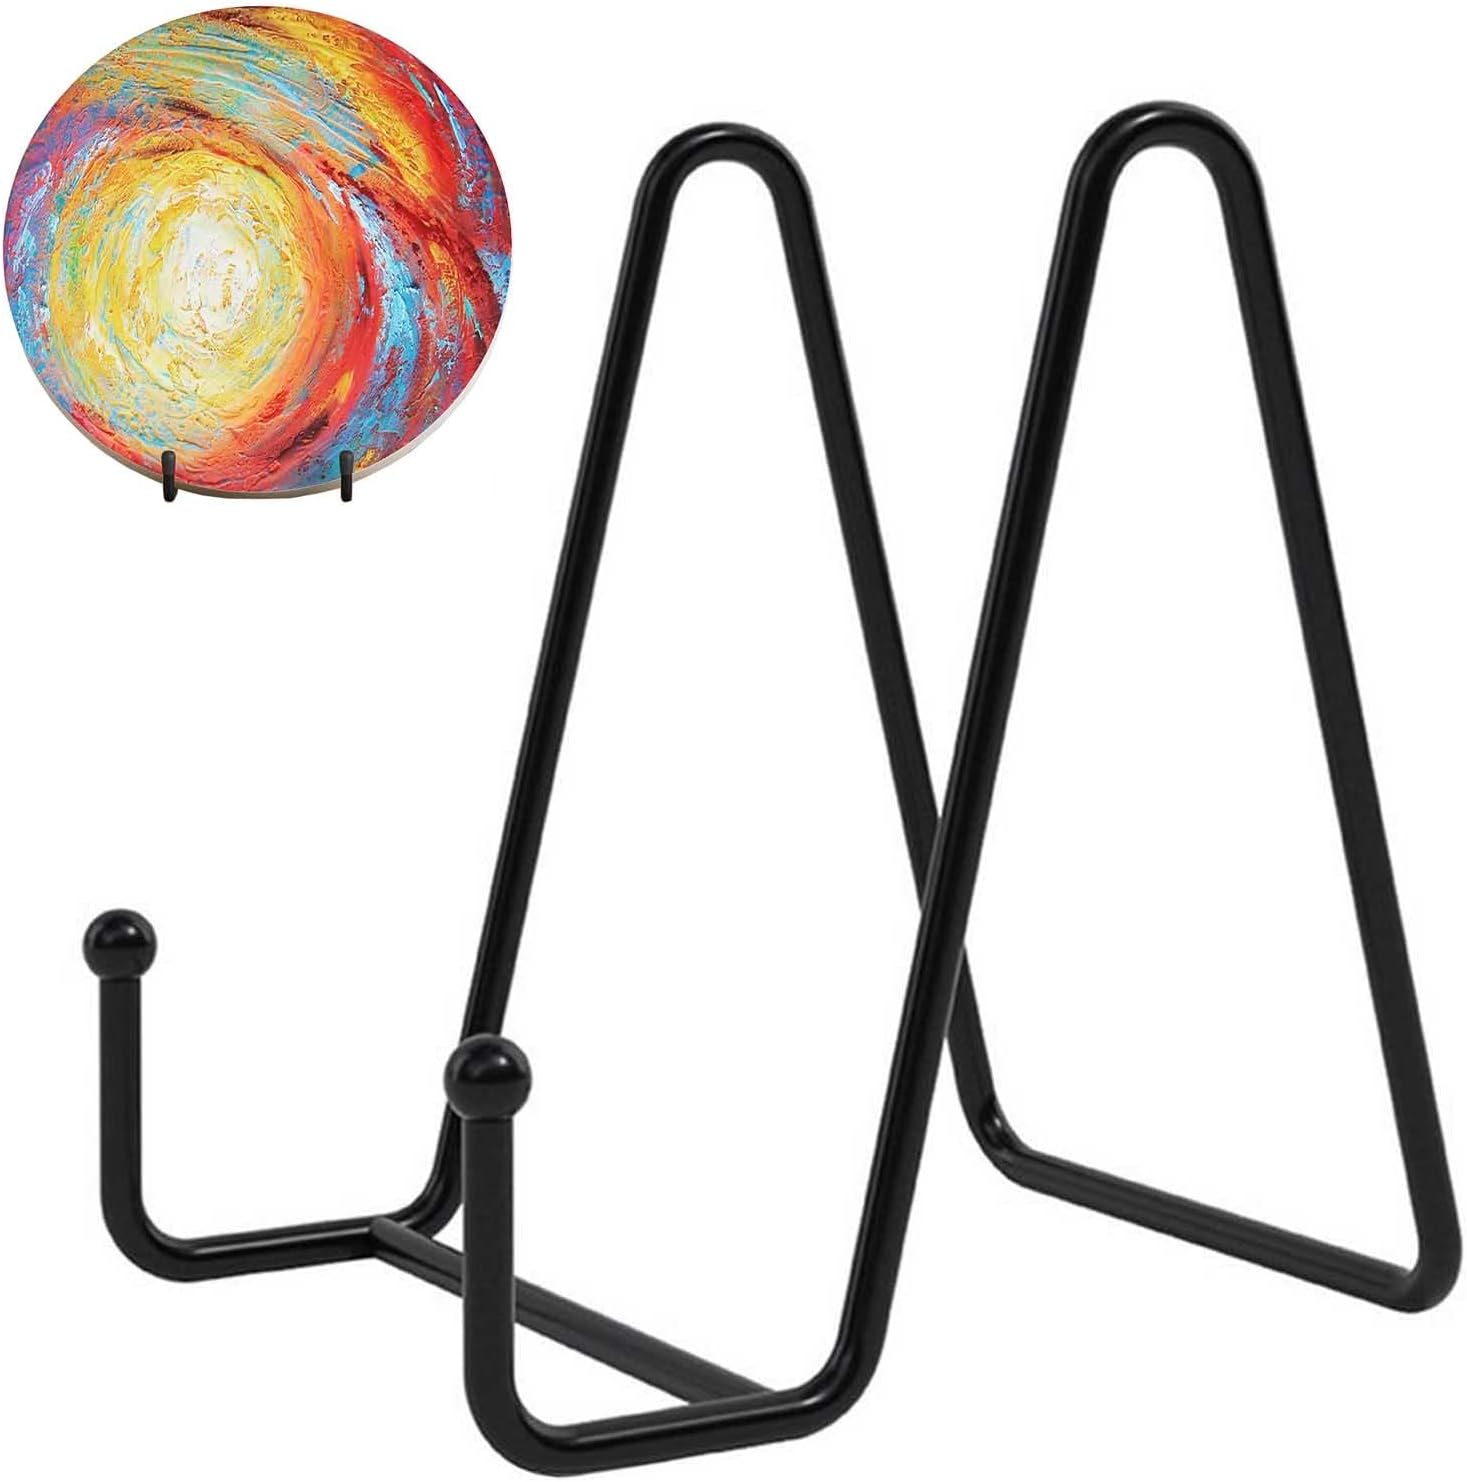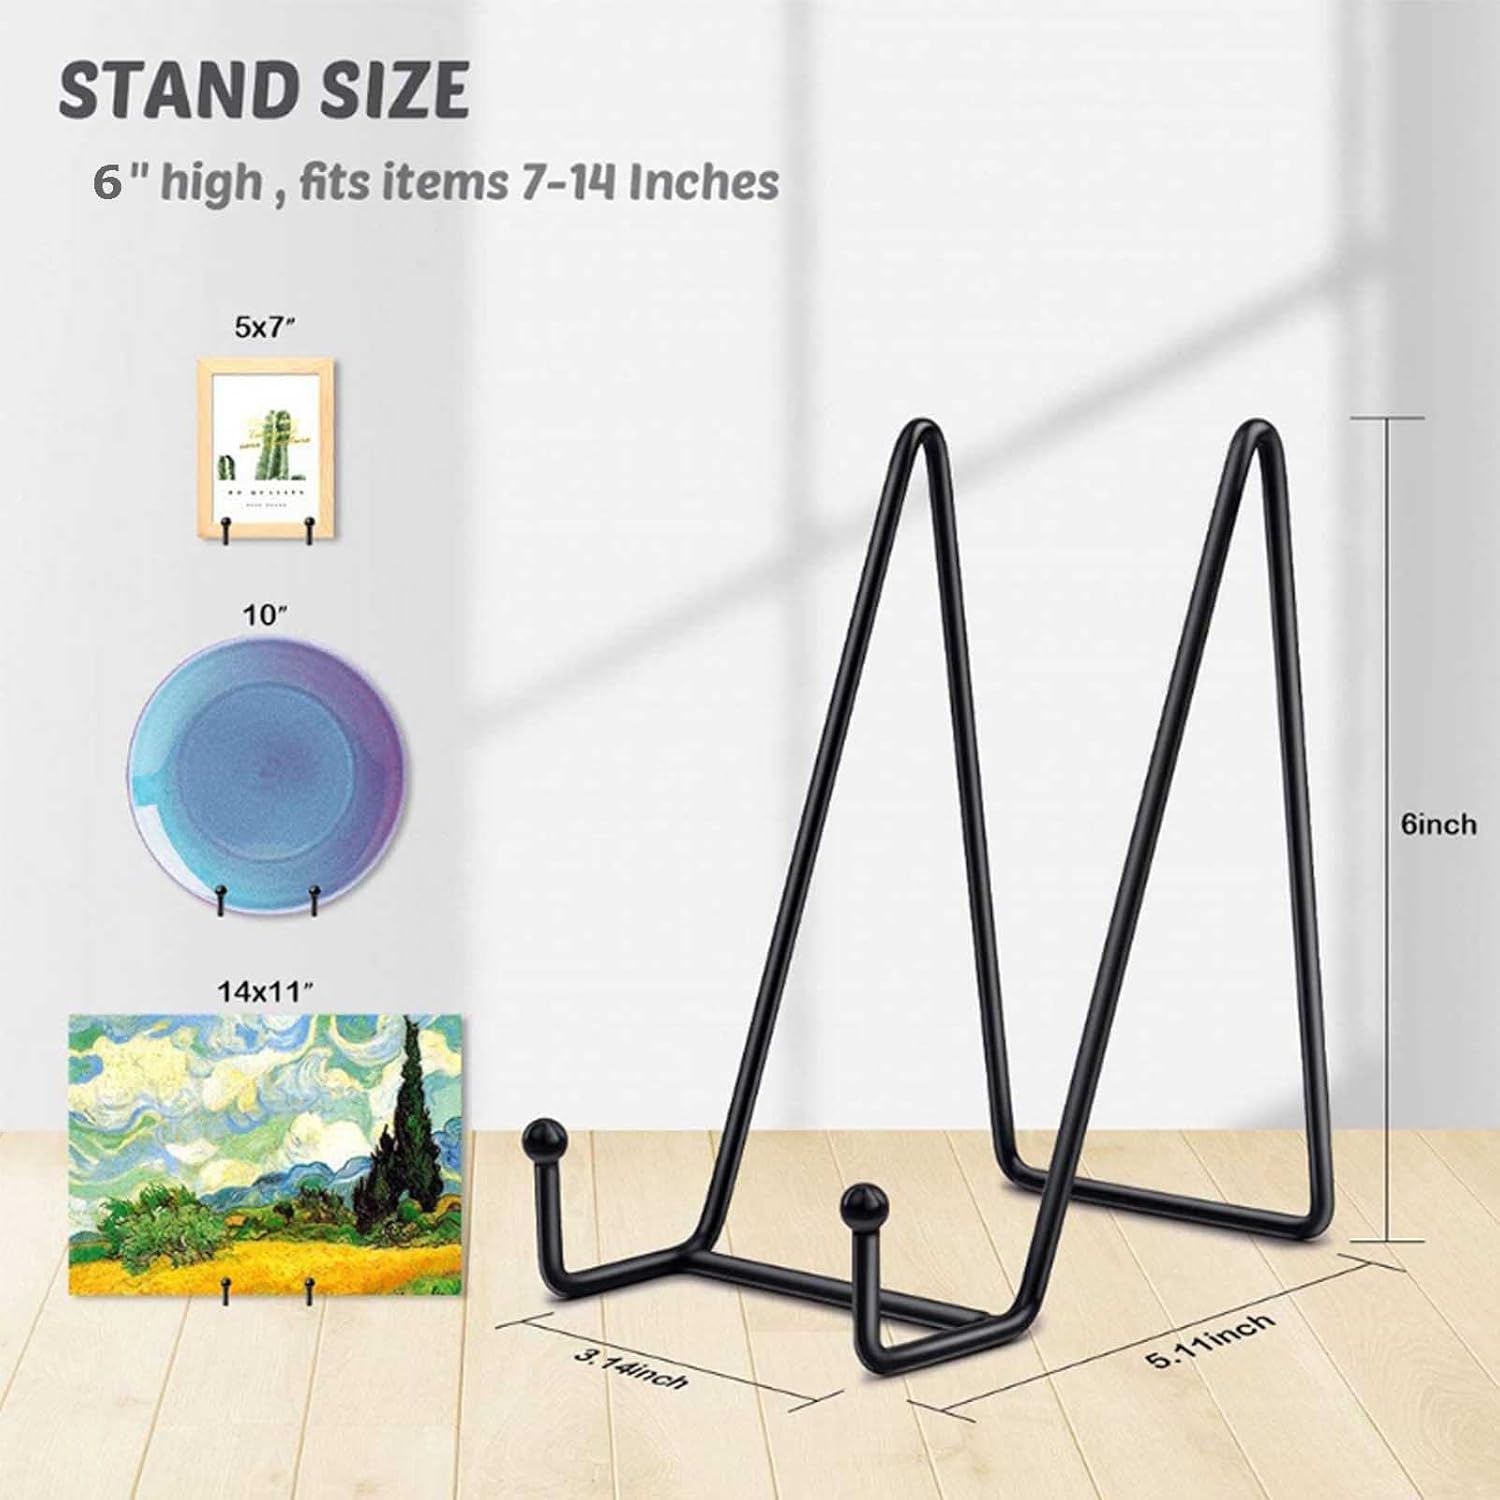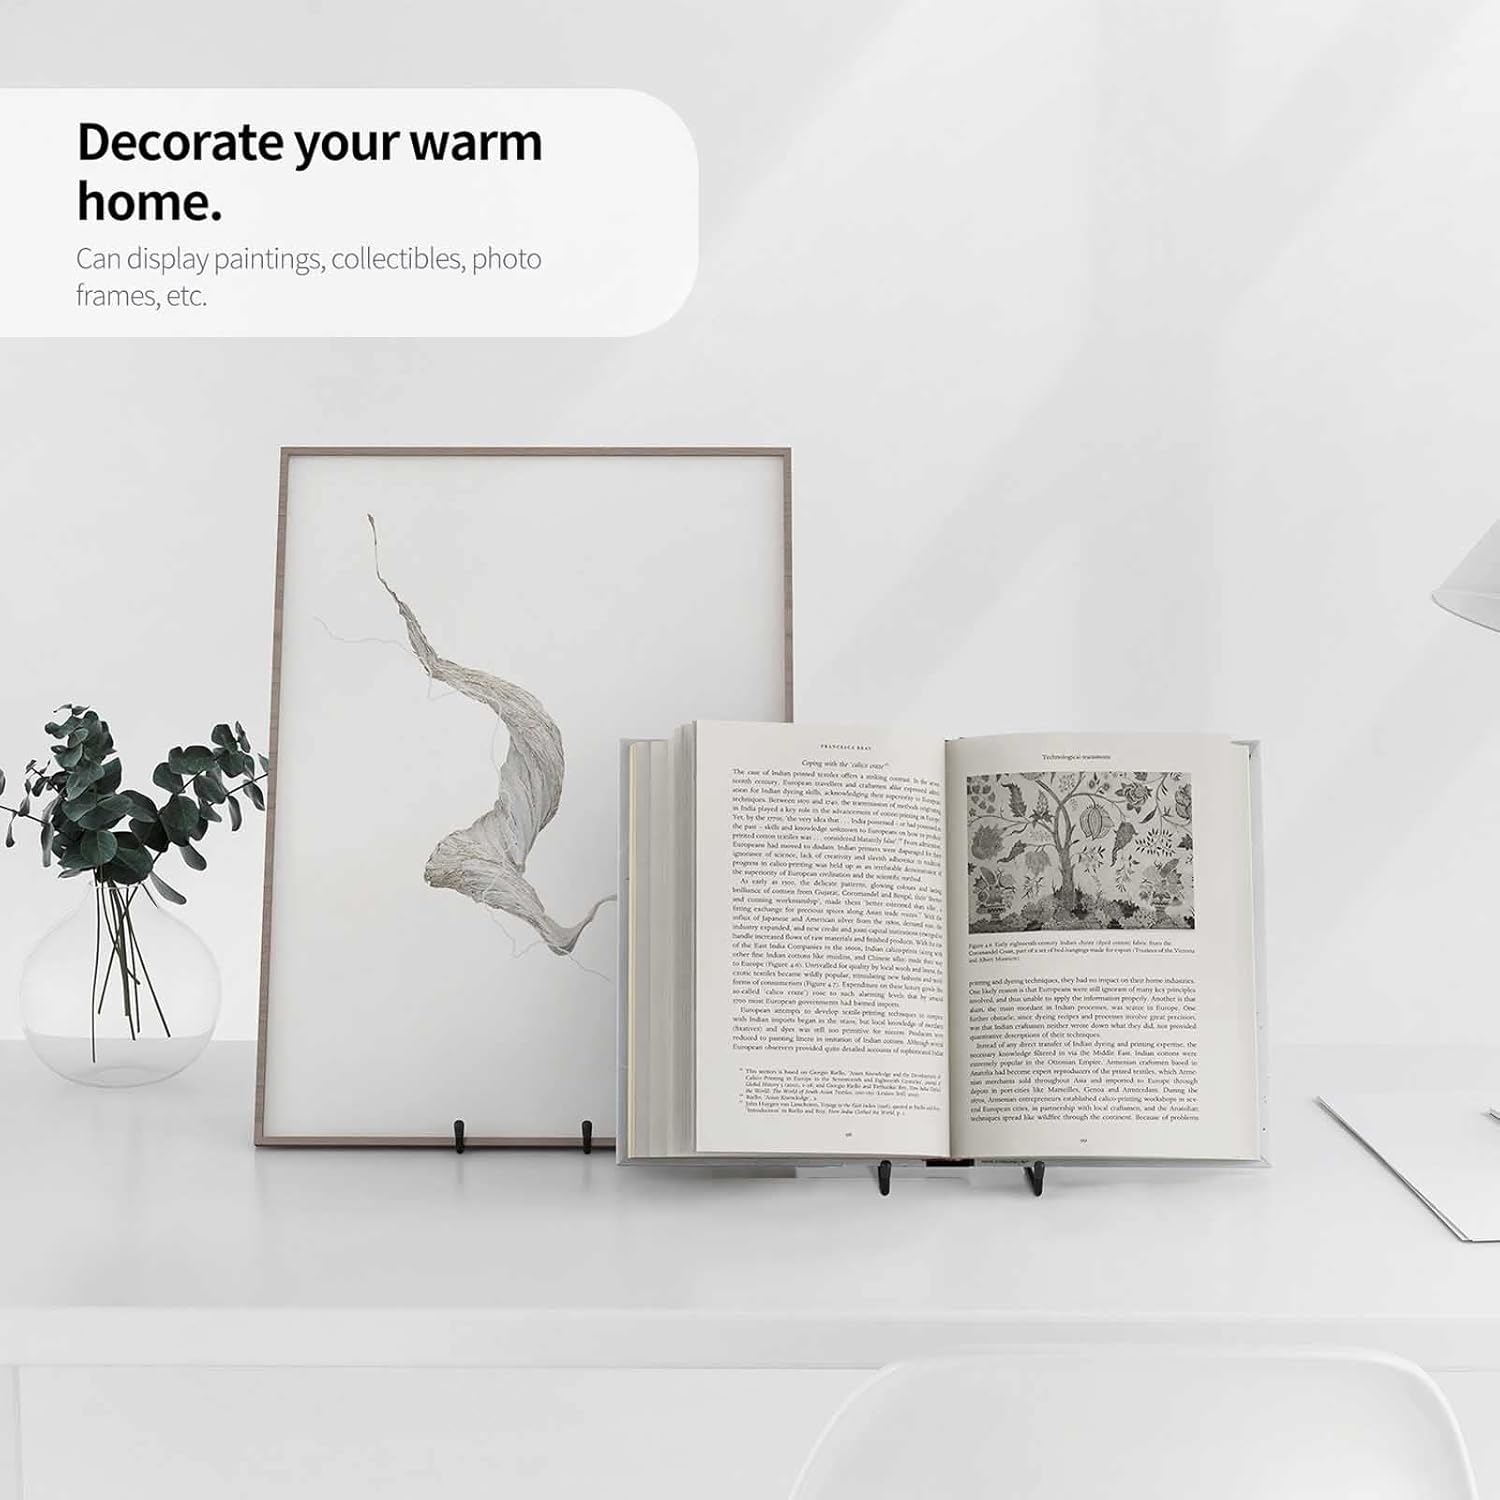
JanFeel Plate Stands for Display, 6" Metal Frame Holder Stand 2 Pieces Plate Holder for Pictures Cookbook Ceramic Plate Art Paintings (black)
Category: Amazon Home
Plate Stands for Display, 6" Metal Frame Holder Stand 2 Pieces Plate Holder for Pictures Cookbook Ceramic Plate Art Paintings
Features: Plate Stands for Display, 6" Metal Frame Holder Stand 2 Pieces Plate Holder for Pictures Cookbook Ceramic Plate Art Paintings